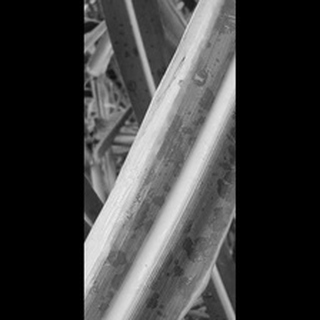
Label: sugarcane_yellow_leaf_disease